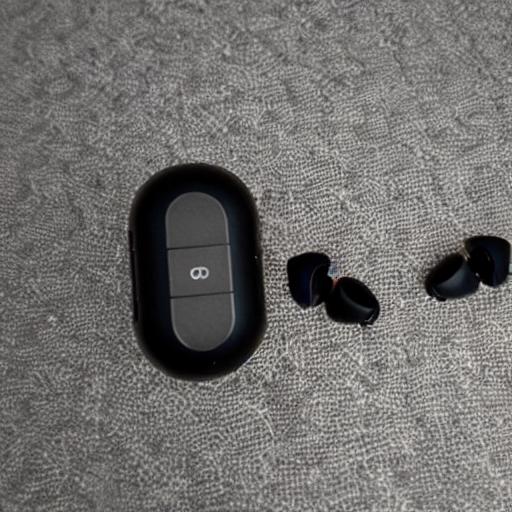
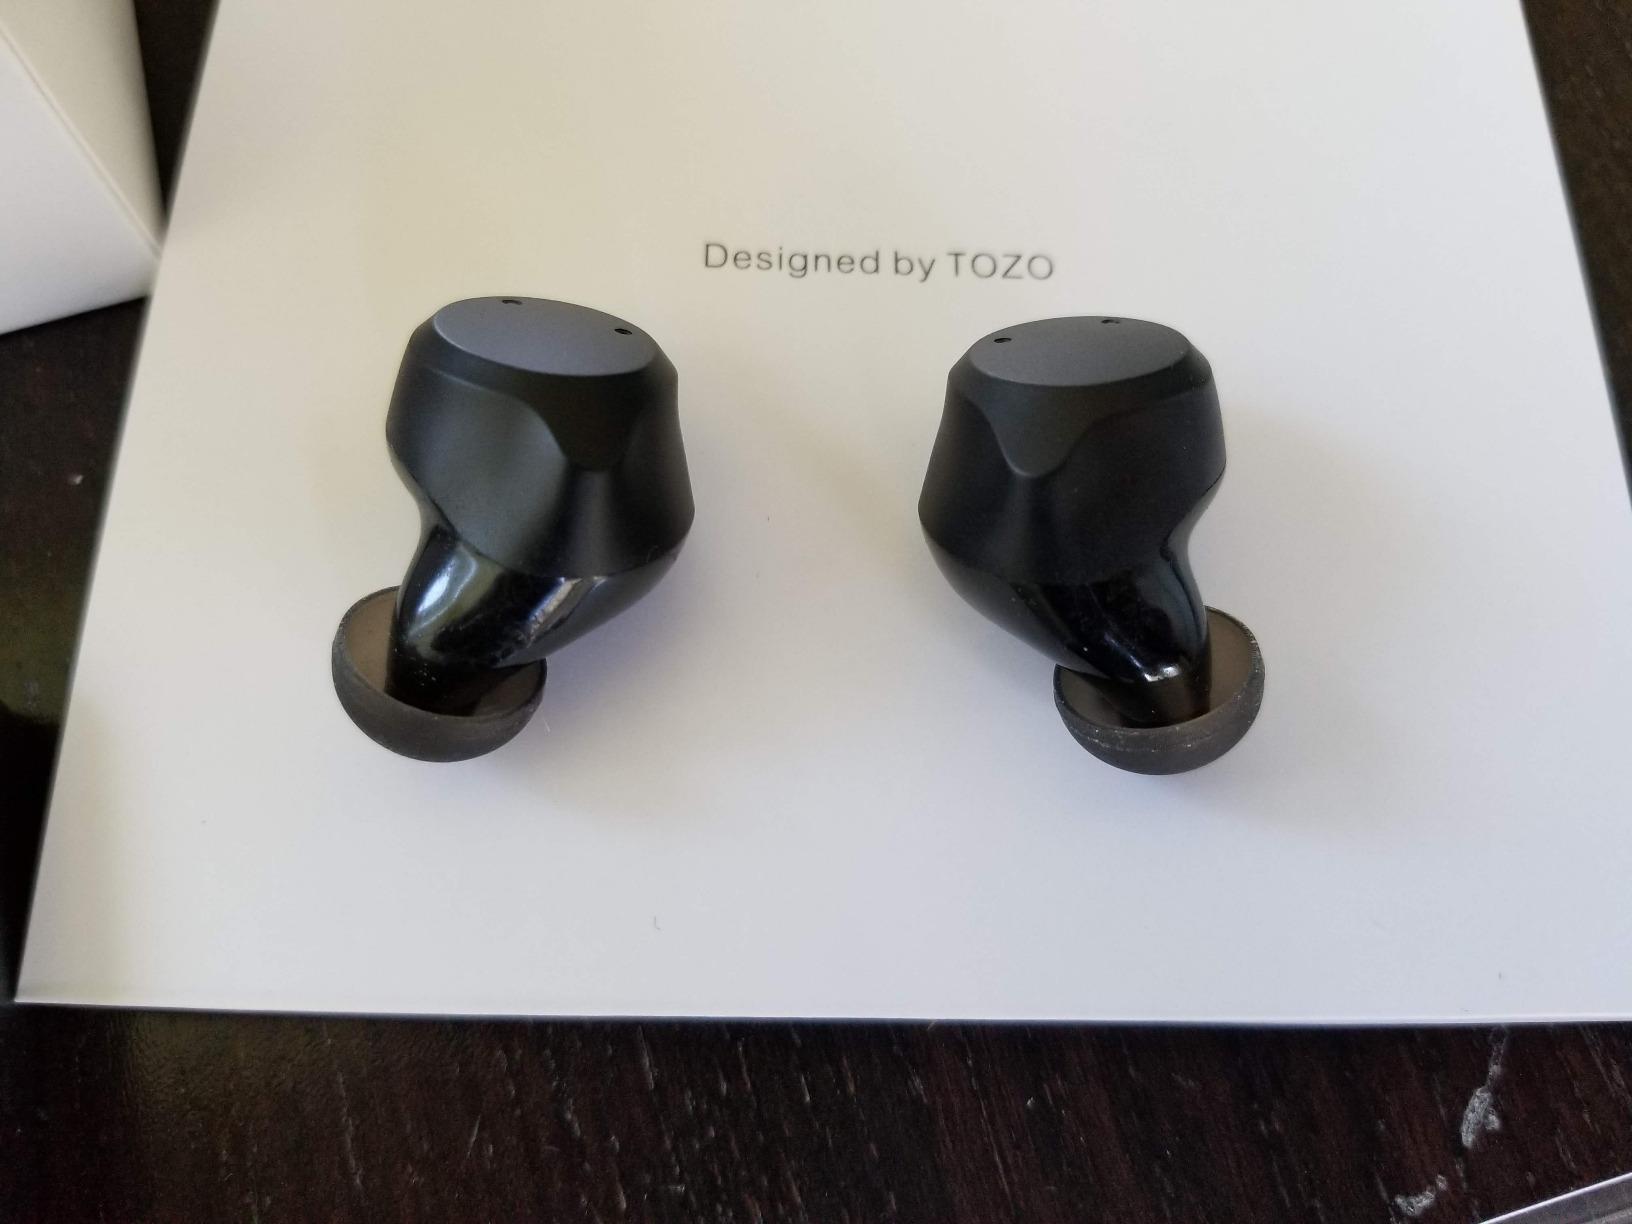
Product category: earbuds
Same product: no